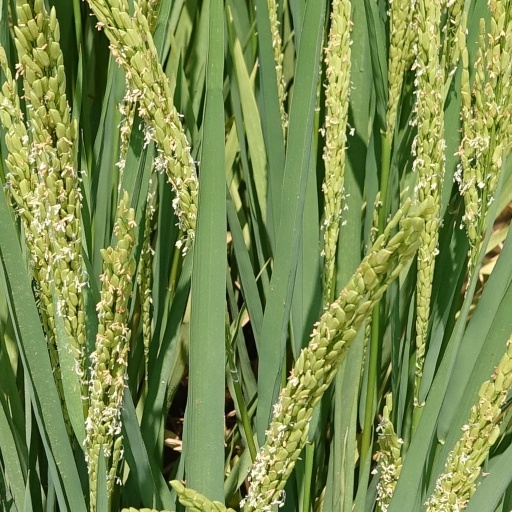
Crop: rice